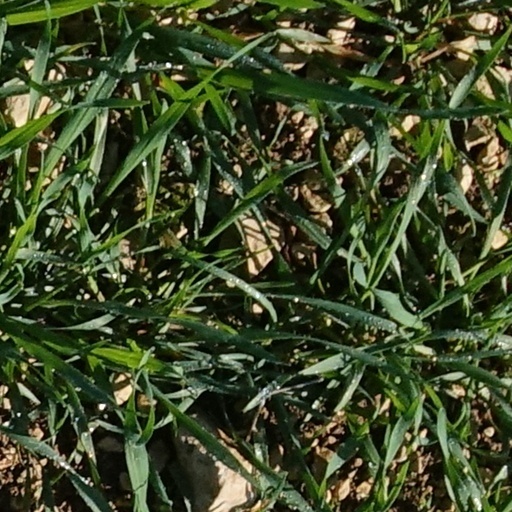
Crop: wheat